Question: Please indicate a possible affordance area of the fork that can be used for holding
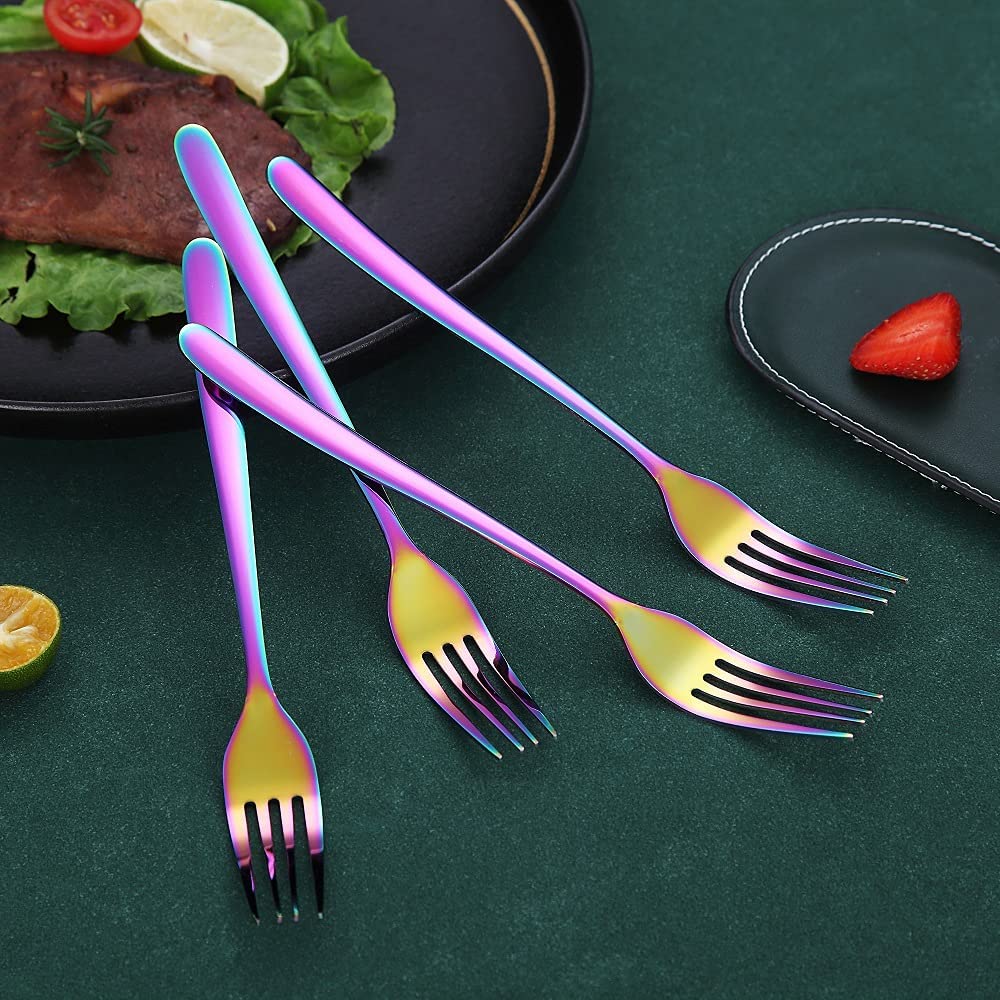
Answer: [266.447, 155.702, 560.307, 390.351]